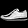
Label: Sneaker